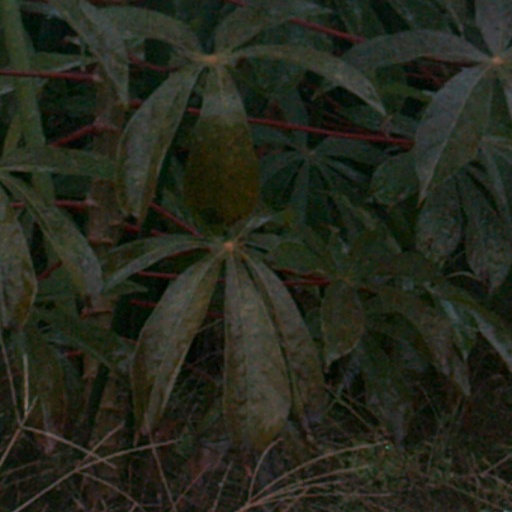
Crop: cassava